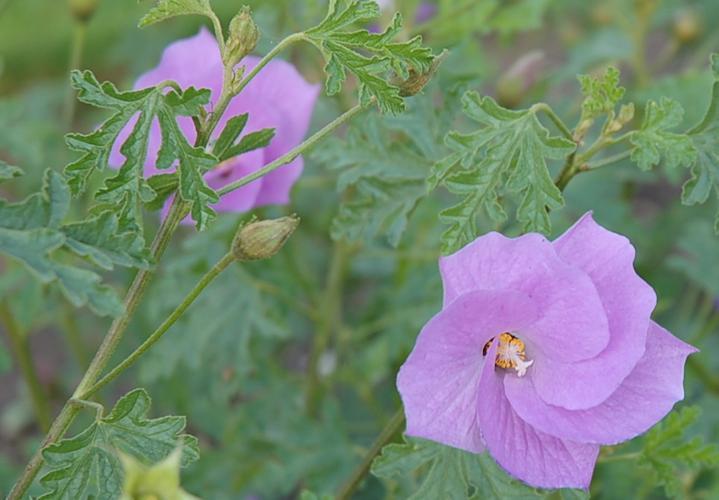
Label: pelargonium